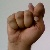
The image shows a hand gesture representing the letter 'T' in Indian Sign Language.